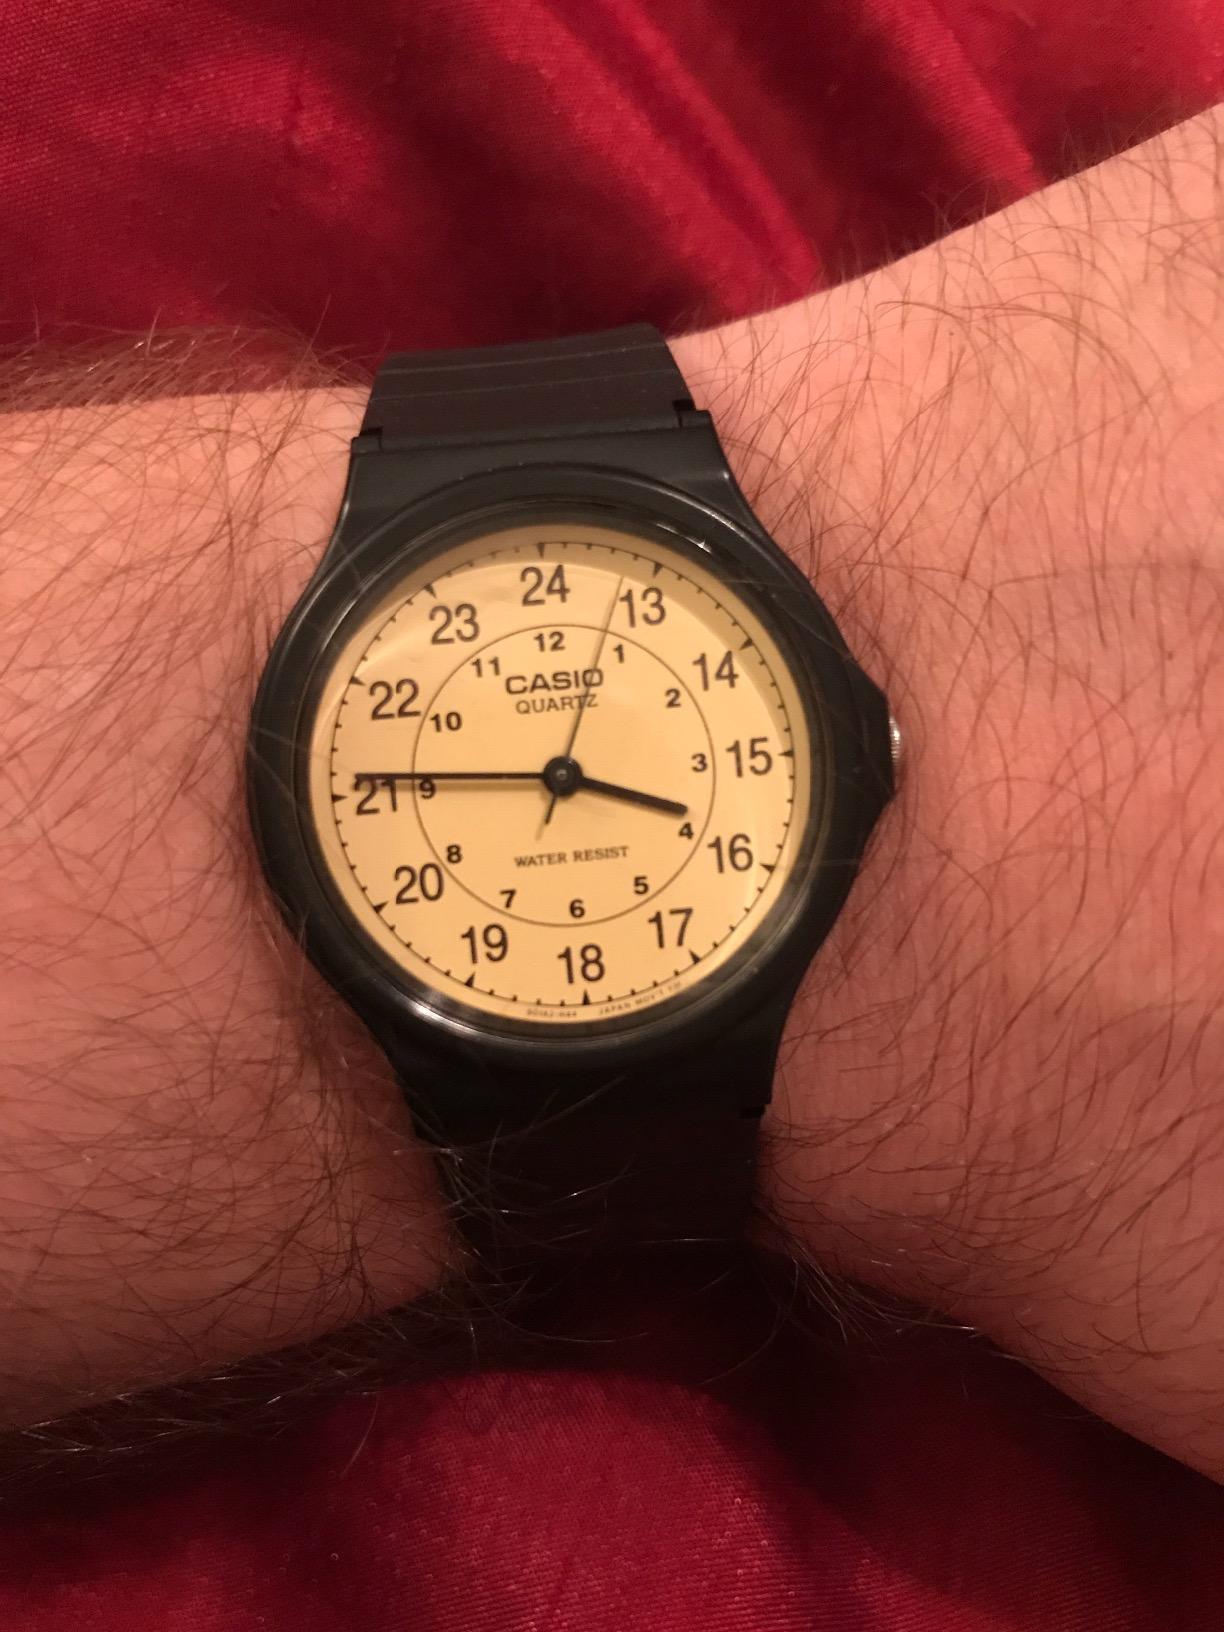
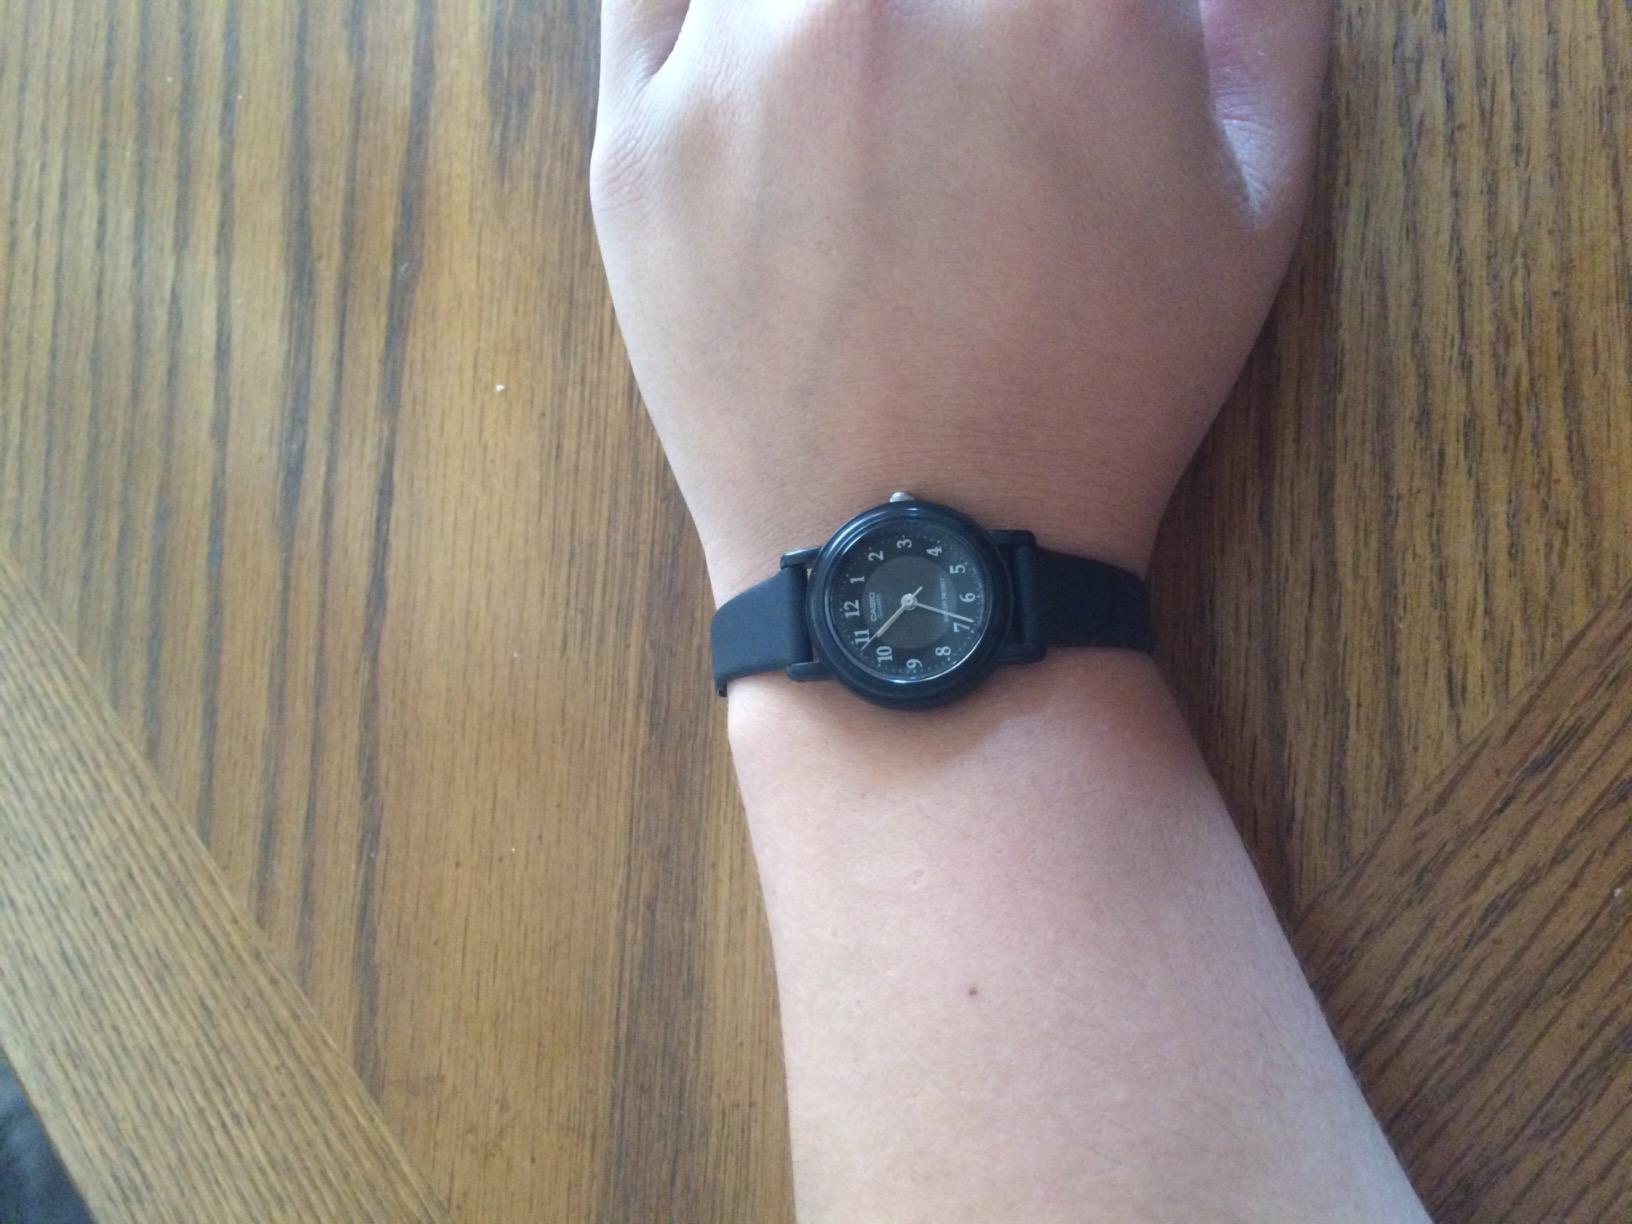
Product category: accessories_watch
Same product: no